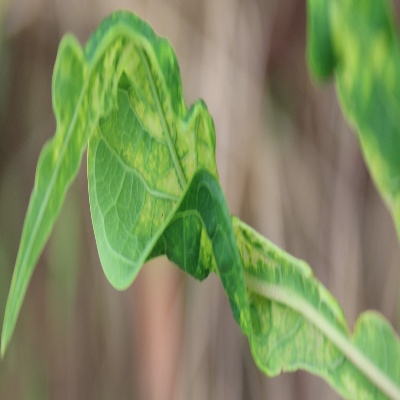
Crop: Cassava
Condition: mosaic